Albania–United States relations

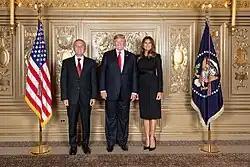
President Donald Trump meeting with President Ilir Meta at the United Nations General Assembly (2018)

In the 1990s, Greece, Albania's southerly neighbour viewed US engagement in the area as anti-Greek and pro-Albanian, in addition to being pro-Muslim.